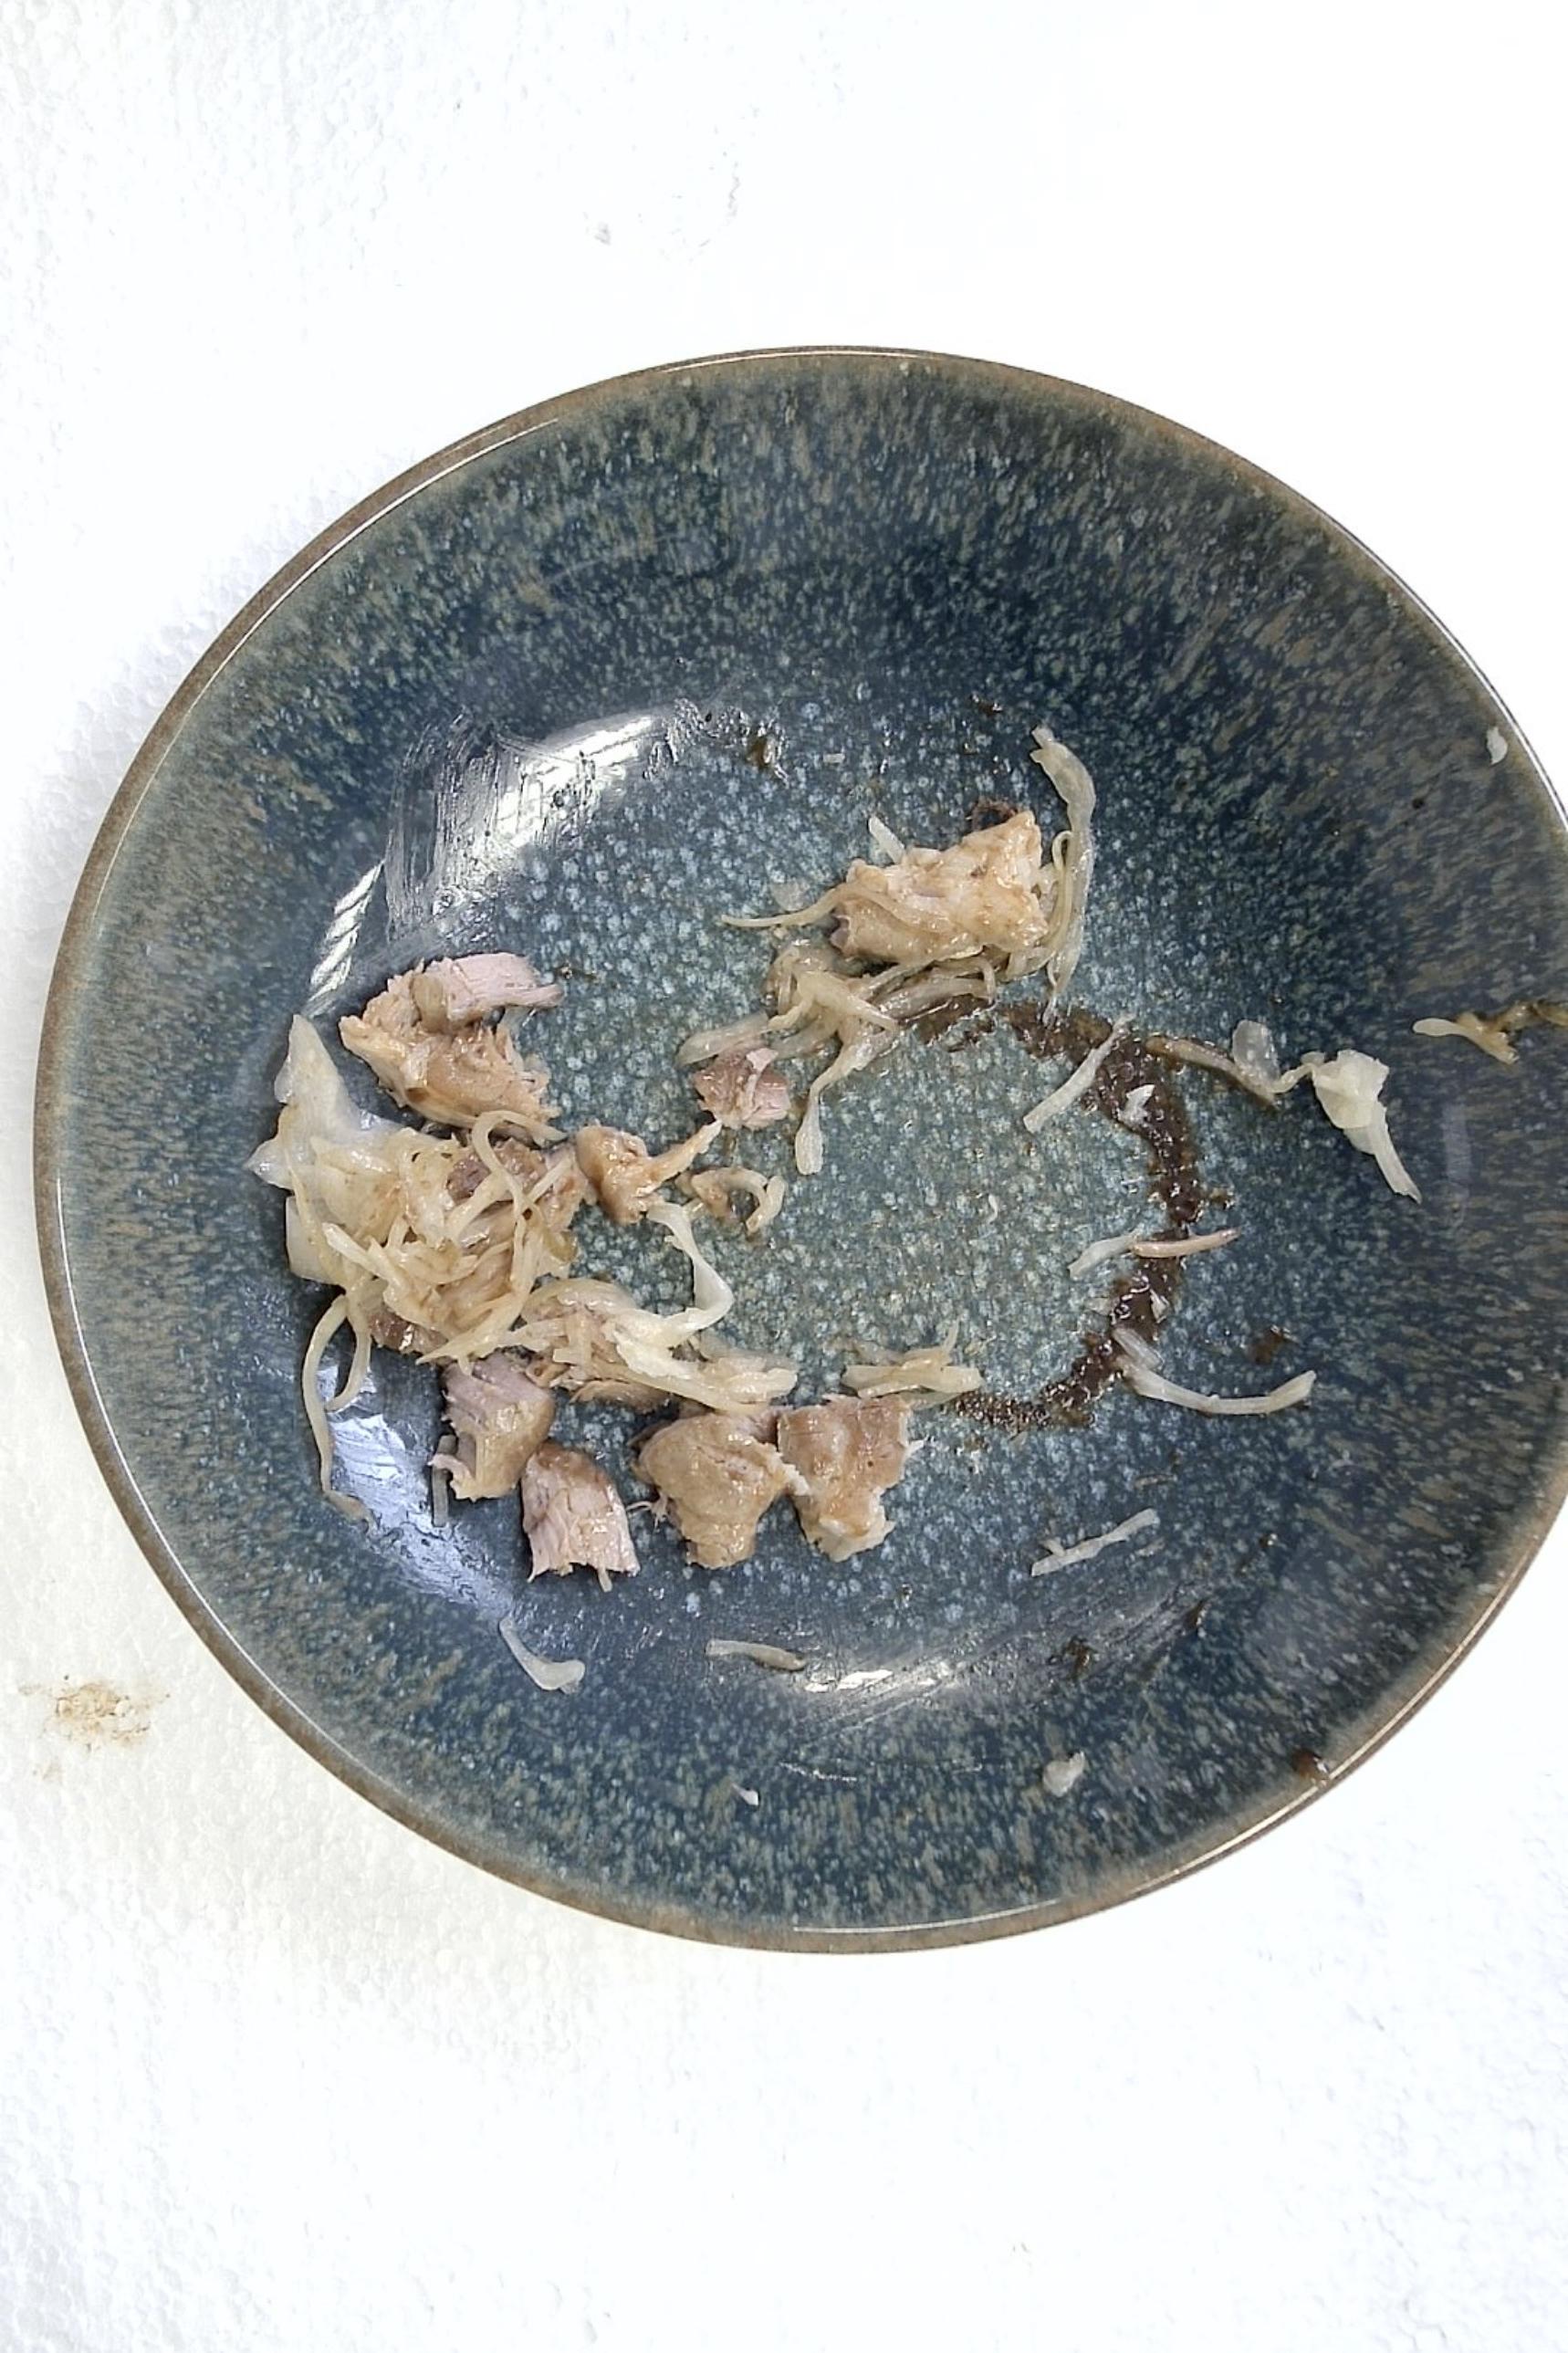
Dish: Schweinenackenbraten mit Sauerkraut , Kartoffeln , Braune Sauce
Portion size: Normale Portion
Ingredients: potatoes, sauerkraut, pork-neck-roast, brown-sauce
Weight as served: 355 g
Energy as served: 352.3 kcal (1.475,600 kJ)
Fat: 17.68 g (saturated: 5.62 g)
Carbohydrates: 26.3 g (sugar: 8.55 g)
Protein: 20.03 g
Salt: 4.44 g
Weight after return: 0 g
Energy after return: 0 kcal